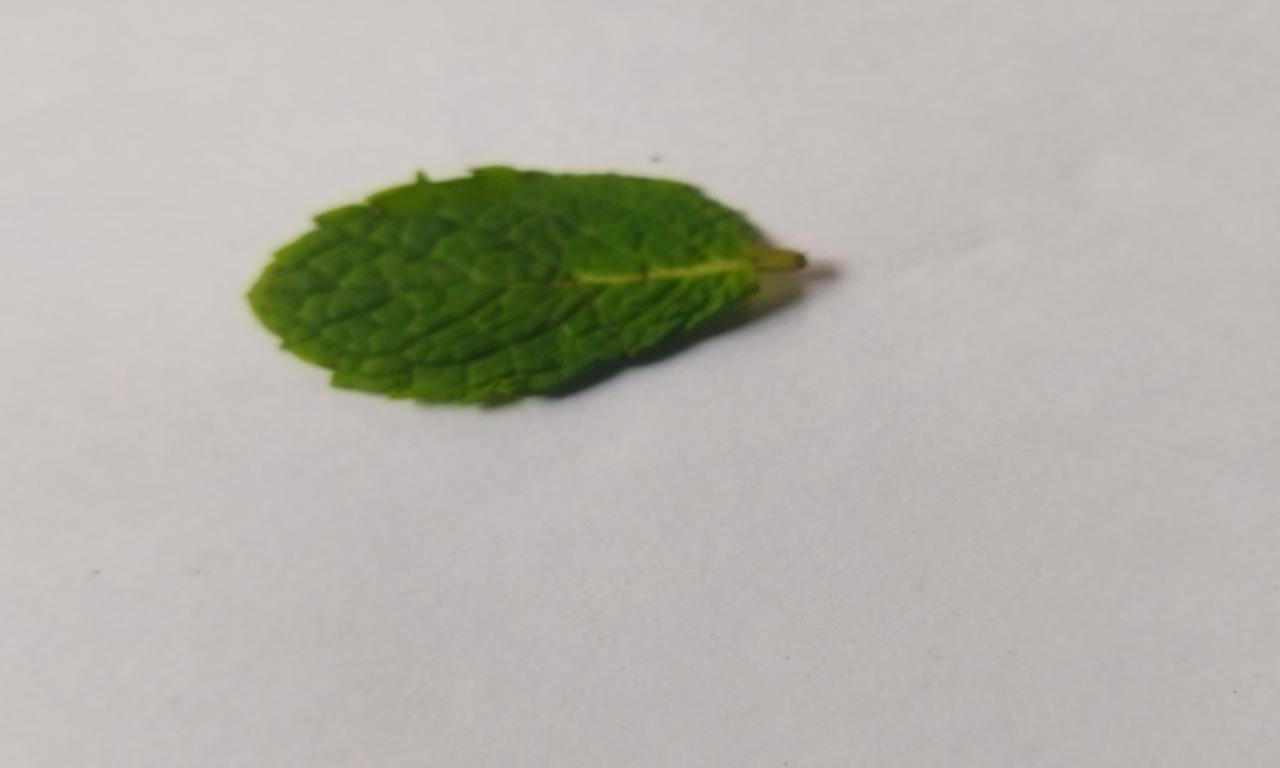
Label: Fresh